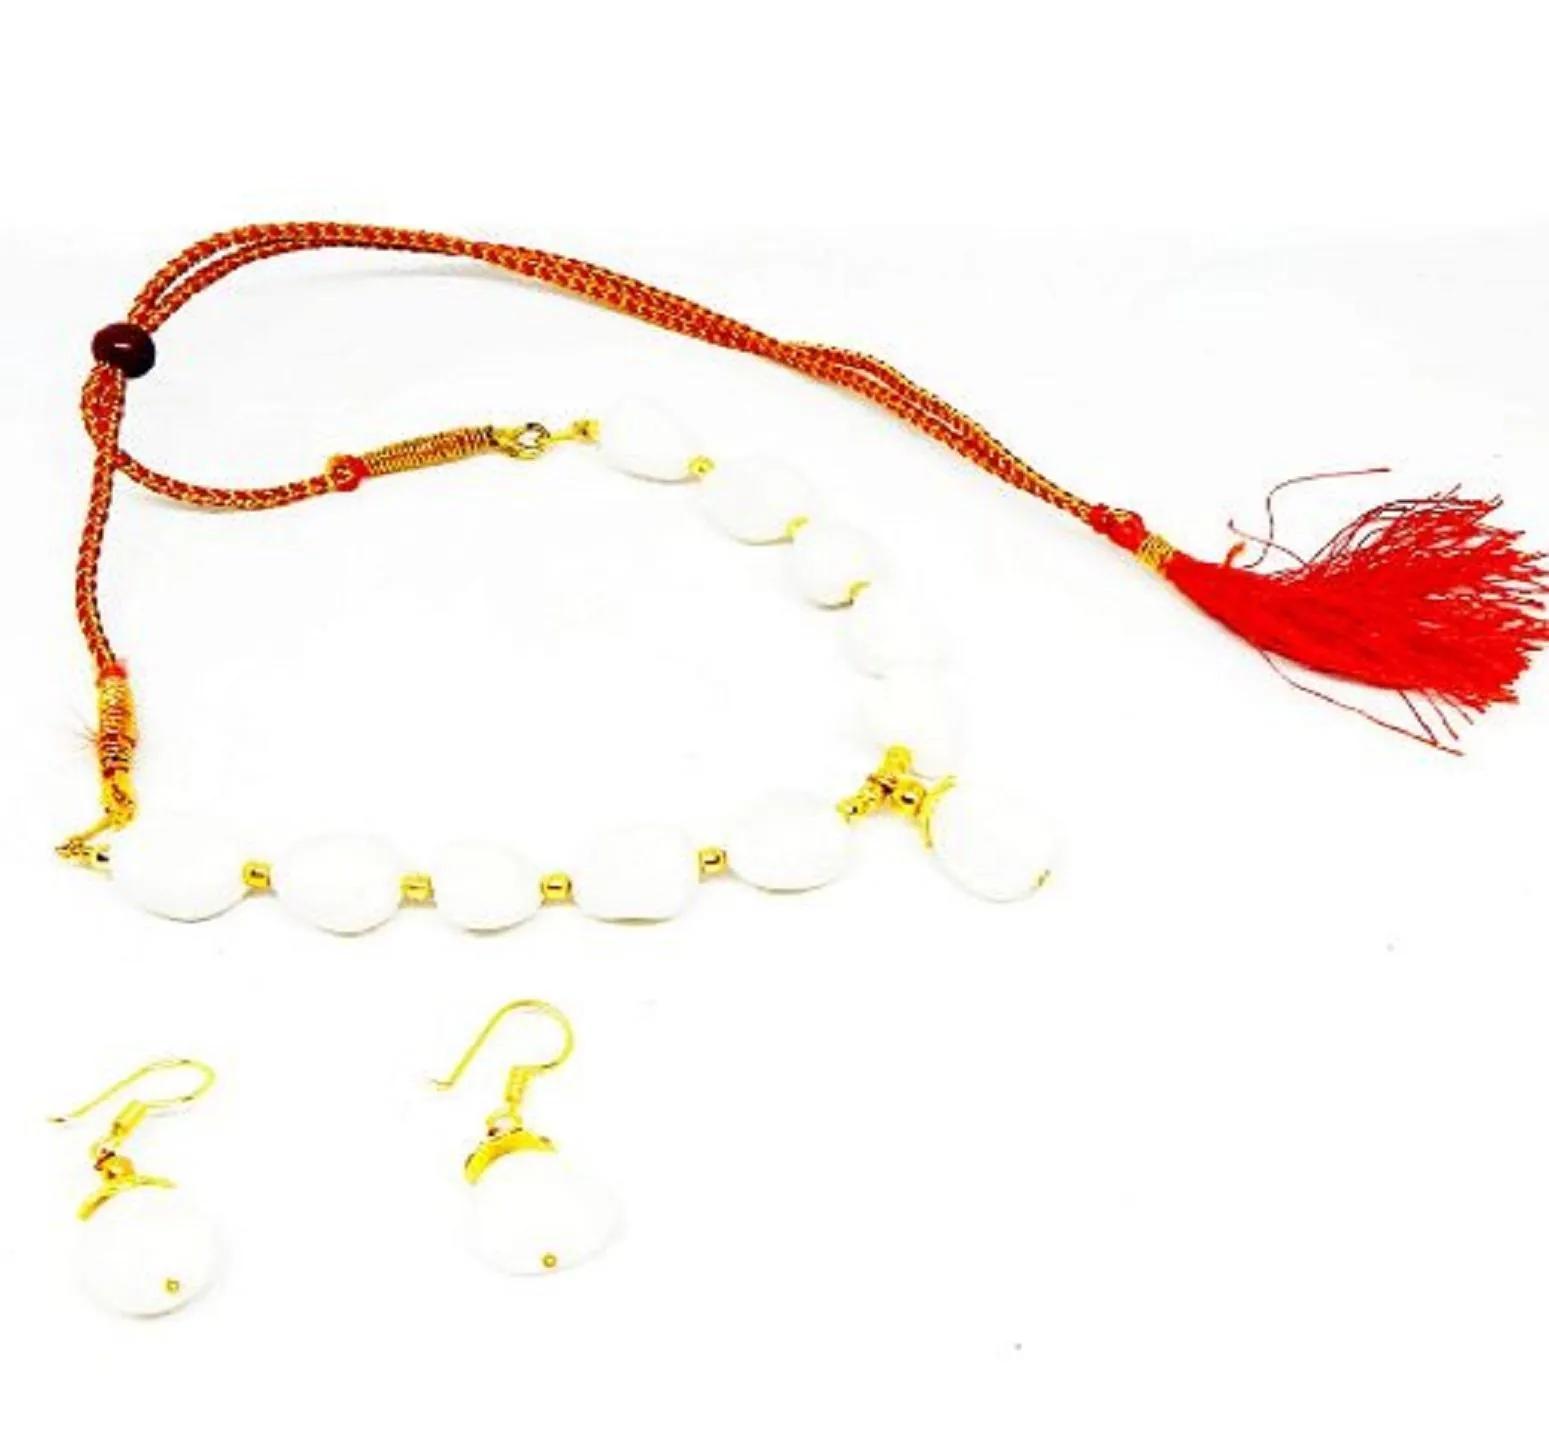
JAYA VISION ENTERPRISES Gemstone White Agate Tumble for Crown Chakra Choker Necklace
Type: Necklaces
Brand: JAYA VISION ENTERPRISES
Price: Rs. 499
 Item Type : Semi Precious Gem Stone White Agate Tumble Necklace,Style : White Agate Tumble Stone Beads Necklace,Finishing Detail : White Agate Tumble with Gold Polish Copper metal Finding Choker Necklace with earrings.White Agate makes you naturally optimistic, brings positive qualities to you that you want to see in others.